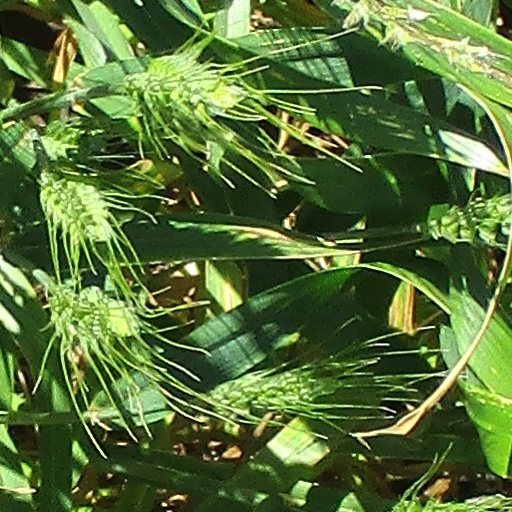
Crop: wheat